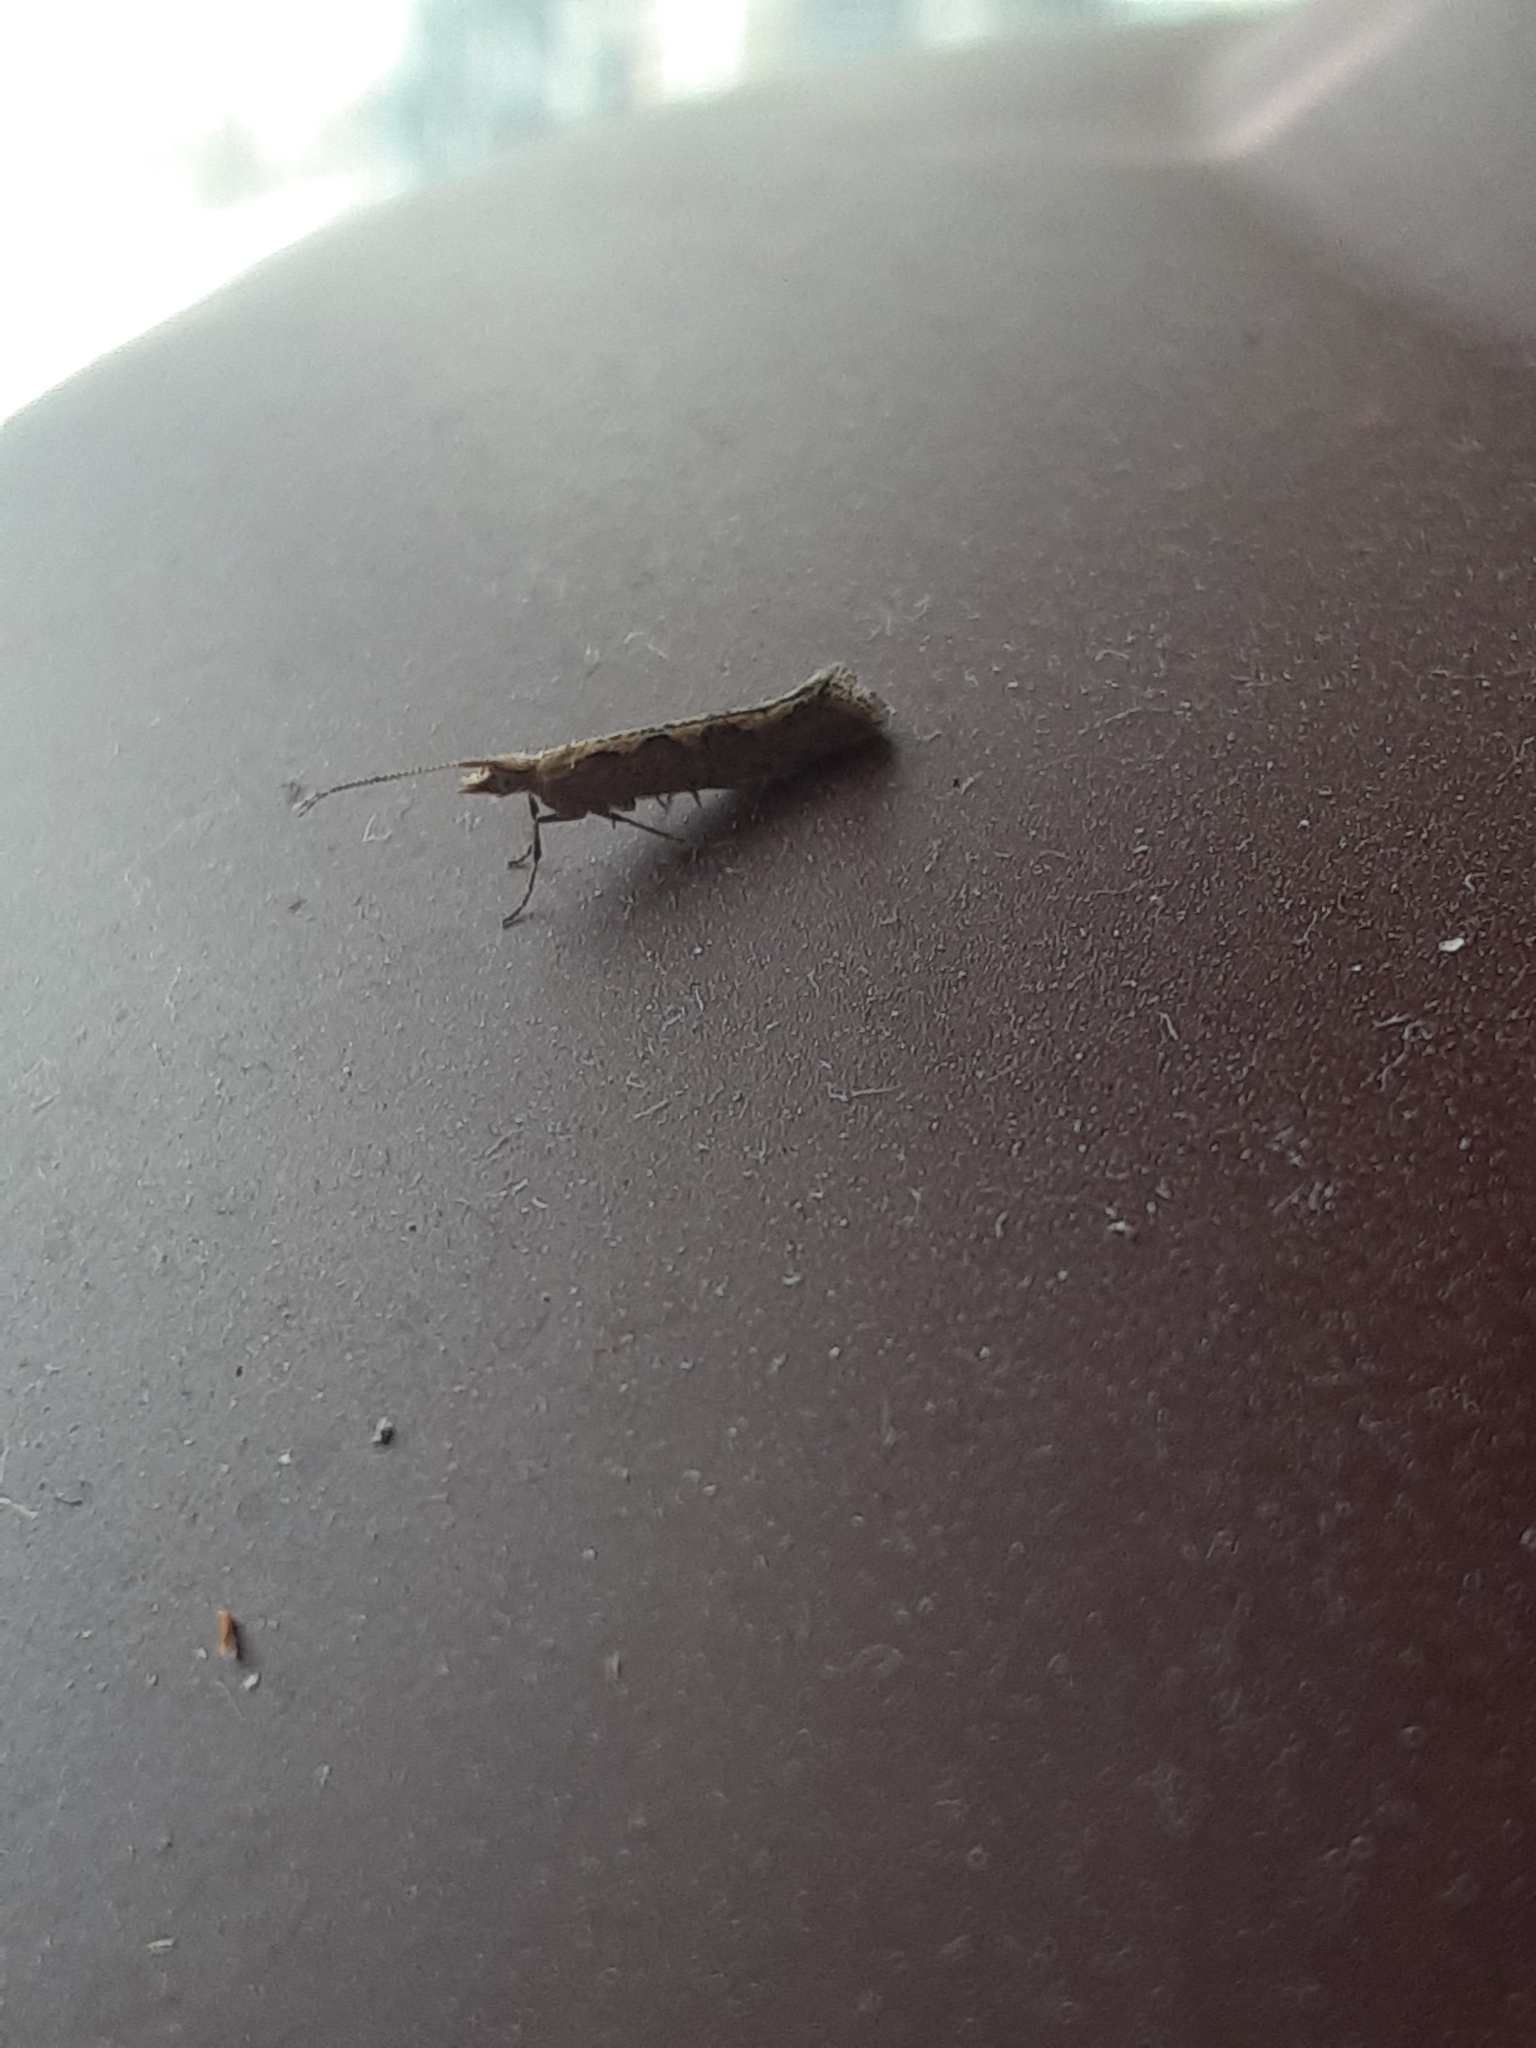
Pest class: diamondback_moth